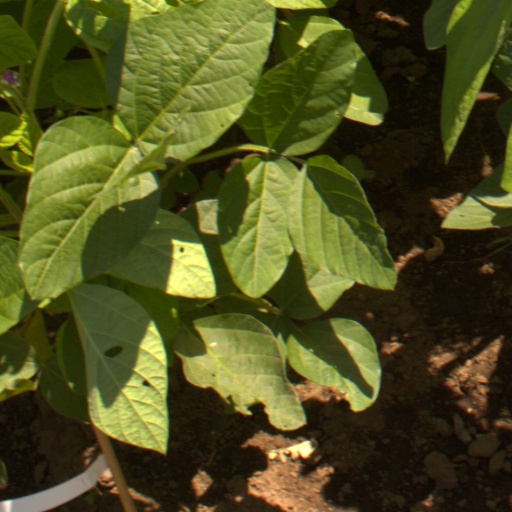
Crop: soybean